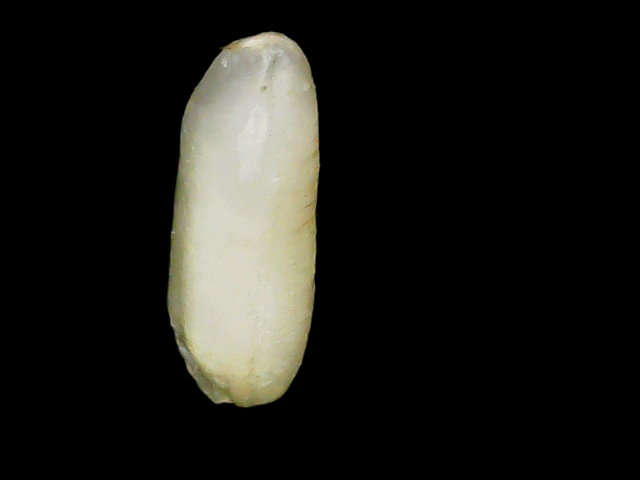
Rice variety: Binadhan24